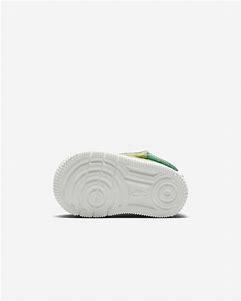
Brand: Nike
Model: Force 1 Easyon